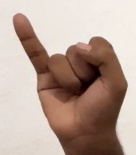
ASL sign: I